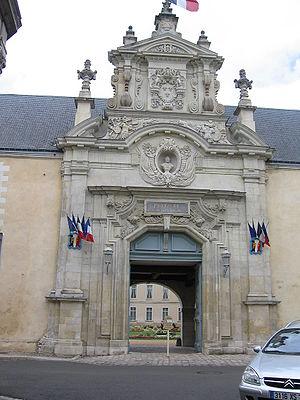
Portail de l'ancien collège jésuite Henri IV, à La Flèche (Sarthe), maintenant Prytanée national, Aout 2008
Le Prytanée national militaire est l’un des six lycées de la Défense français. Cette école est située à La Flèche dans le département de la Sarthe dans la région des Pays de la Loire, dans le Maine angevin.